Northern Lighthouse Board

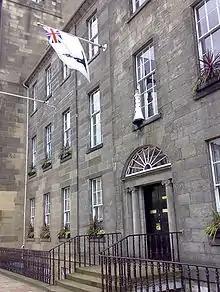
The board's headquarters in George Street, Edinburgh. The nameplate on the door gives the traditional name of 'Commissioners of Northern Lights'.

The Northern Lighthouse Board (NLB) is the general lighthouse authority for Scotland and the Isle of Man. It is a non-departmental public body responsible for marine navigation aids around coastal areas.